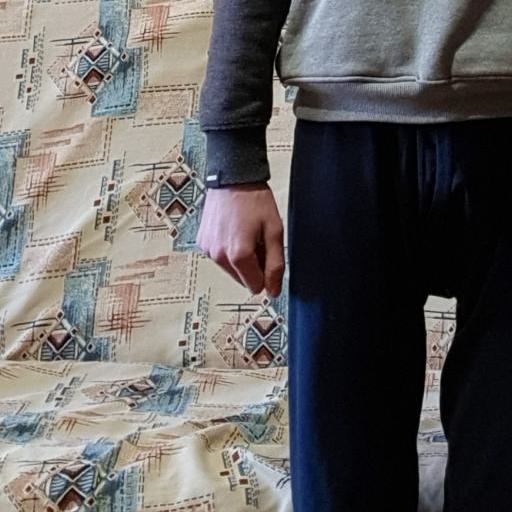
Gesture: no_gesture